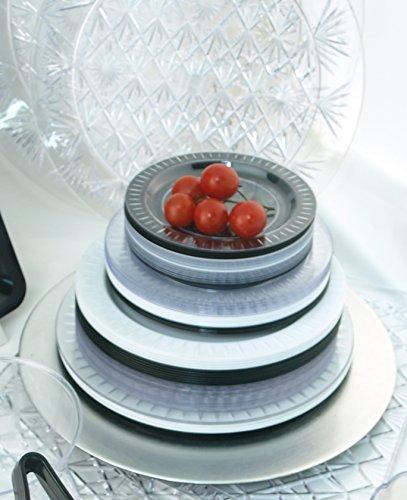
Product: Party Essentials Elegance Quality Hard Plastic 6-Inch Round Party/Dessert Plates, Black, 24 Count
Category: Toys & Games | Party Supplies | Party Tableware | Plates
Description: North West Enterprises elegance quality plastic 6-inch plates are perfect for smaller servings of party fare; available in Black, white, and clear.
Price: $19.33
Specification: ProductDimensions:6.2x0.5x6.2inches|ItemWeight:12ounces|ShippingWeight:2.05pounds(Viewshippingratesandpolicies)|Manufacturer:PartyEssentials|ASIN:B00904OG2K|DomesticShipping:ItemcanbeshippedwithinU.S.|InternationalShipping:ThisitemcanbeshippedtoselectcountriesoutsideoftheU.S.LearnMore|Itemmodelnumber:N628817|DatefirstlistedonAmazon:August16,2013